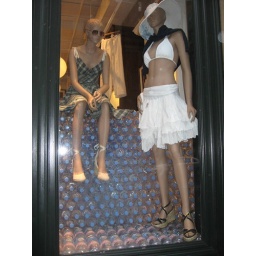
256 bottles of water in the window at Ralph Lauren's Rugby Store in NYC.